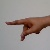
The image shows a hand gesture representing the letter 'P' in Indian Sign Language.